Crawley railway station

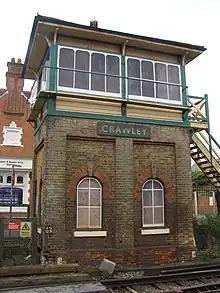

The original signal box, dating from 1877, survives. It is a tall box with a timber superstructure on a brick base and was built by the firm of Saxby and Farmer. It was made redundant in 1978 when the railway level crossing gates were removed. It is a Grade II listed building and has recently been partially restored.